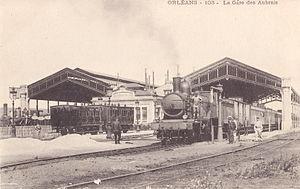
Carte postale ancienne sans mention d'éditeur, n°103
La gare des Aubrais, auparavant appelée gare des Aubrais-Orléans et parfois appelée Fleury-les-Aubrais, est une gare ferroviaire française des lignes de Paris-Austerlitz à Bordeaux-Saint-Jean, des Aubrais - Orléans à Montauban-Ville-Bourbon et des Aubrais - Orléans à Orléans, située sur le territoire de la commune de Fleury-les-Aubrais, dans le département du Loiret, en région Centre-Val de Loire.
Fleury-les-Aubrais est une commune française située dans le département du Loiret, en région Centre-Val de Loire.